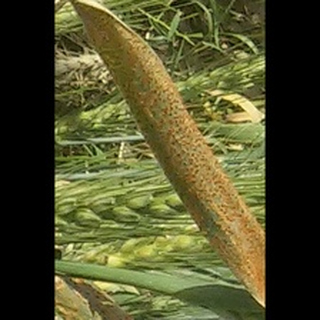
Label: wheat_brown_rust